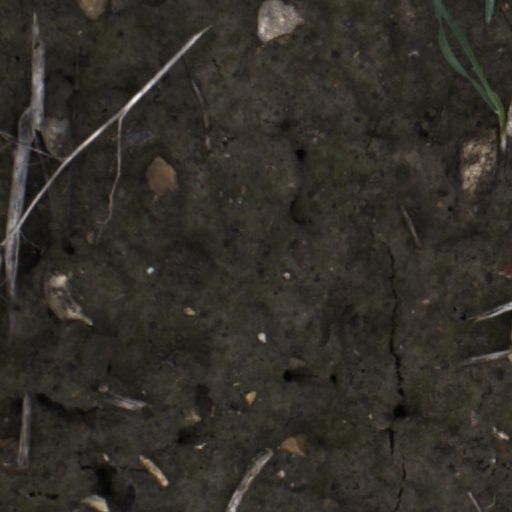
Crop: wheat